Answer in natural language. How many BasketBalls are visible in the scene? Choose between the following options: 2, 3, 1, 0 or 4
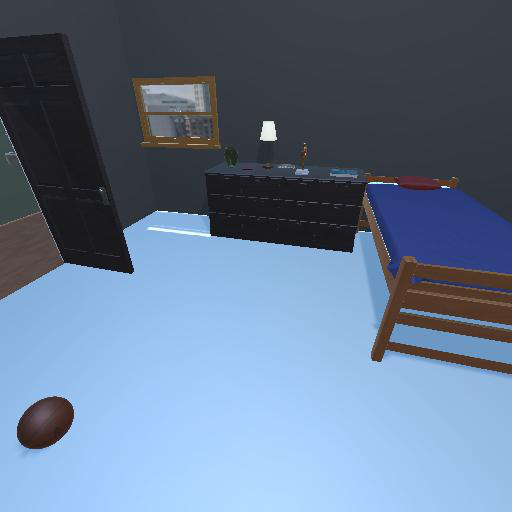
<answer>1</answer>